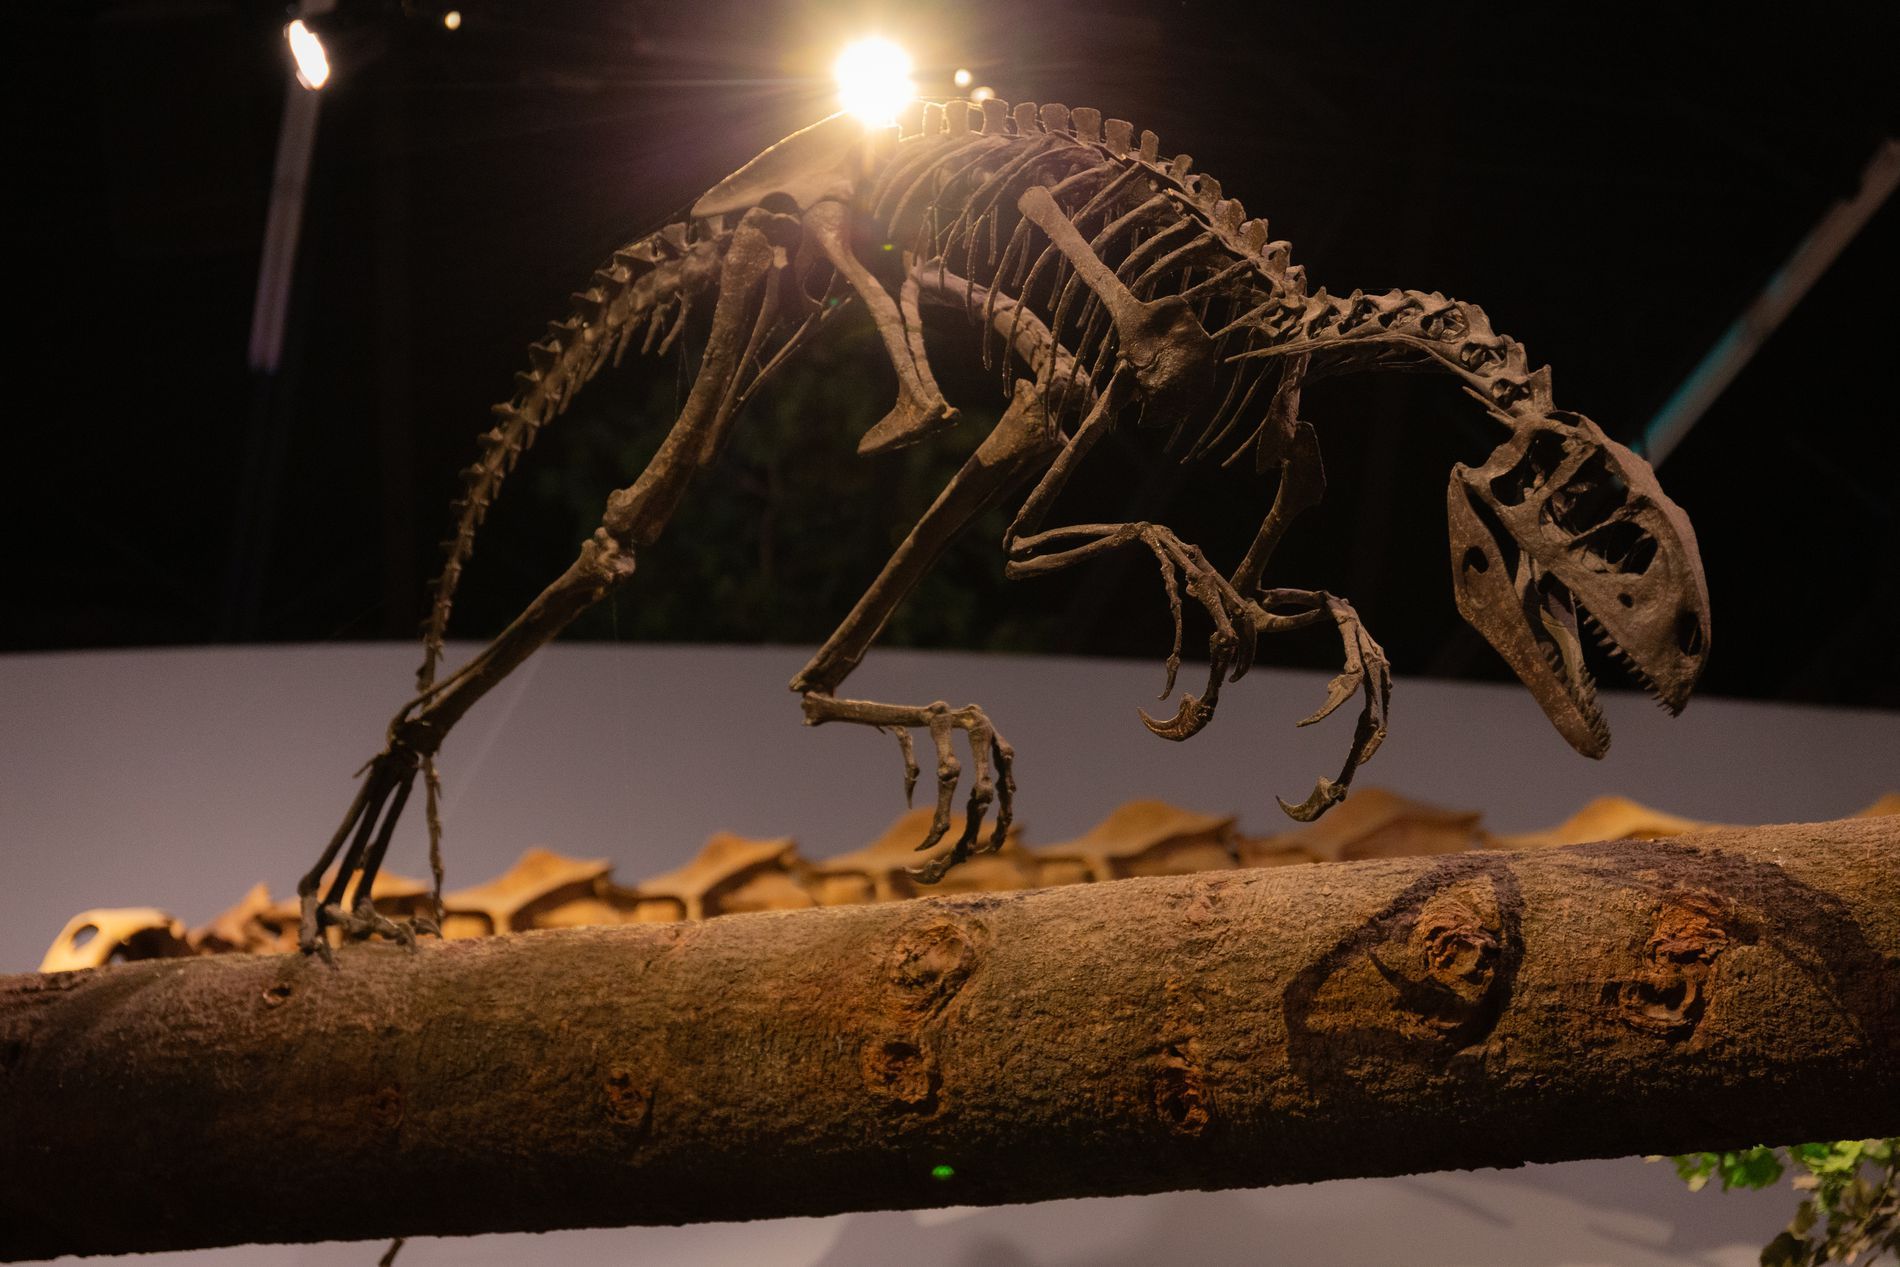
A Dinosaur skeleton in museum
This image shows a dinosaur skeleton mounted on a tree trunk. The skeleton is posed dynamically, with one leg raised and its head lowered. It is set against a dark, blurry background, with a light source shining from behind.
A medium, close-up shot of a dinosaur skeleton mounted on a tree trunk set against a blurry dark background inside a place, maybe a museum. The warm lighting contrasts with the darker tones of the background. The scene conveys a scientific and educational atmosphere.
Labels: Animal, Dinosaur, Reptile, Mortar Shell, Weapon, Fossil, Tree Trunk, Background, lkight, light
Camera: Canon Canon EOS 6D
Lens: EF24-70mm f/4L IS USM, Canon EF 24-70mm f/4L IS USM
Aperture: F4
Exposure: 1/80 sec
ISO: 6400
Focal length: 70.0 mm